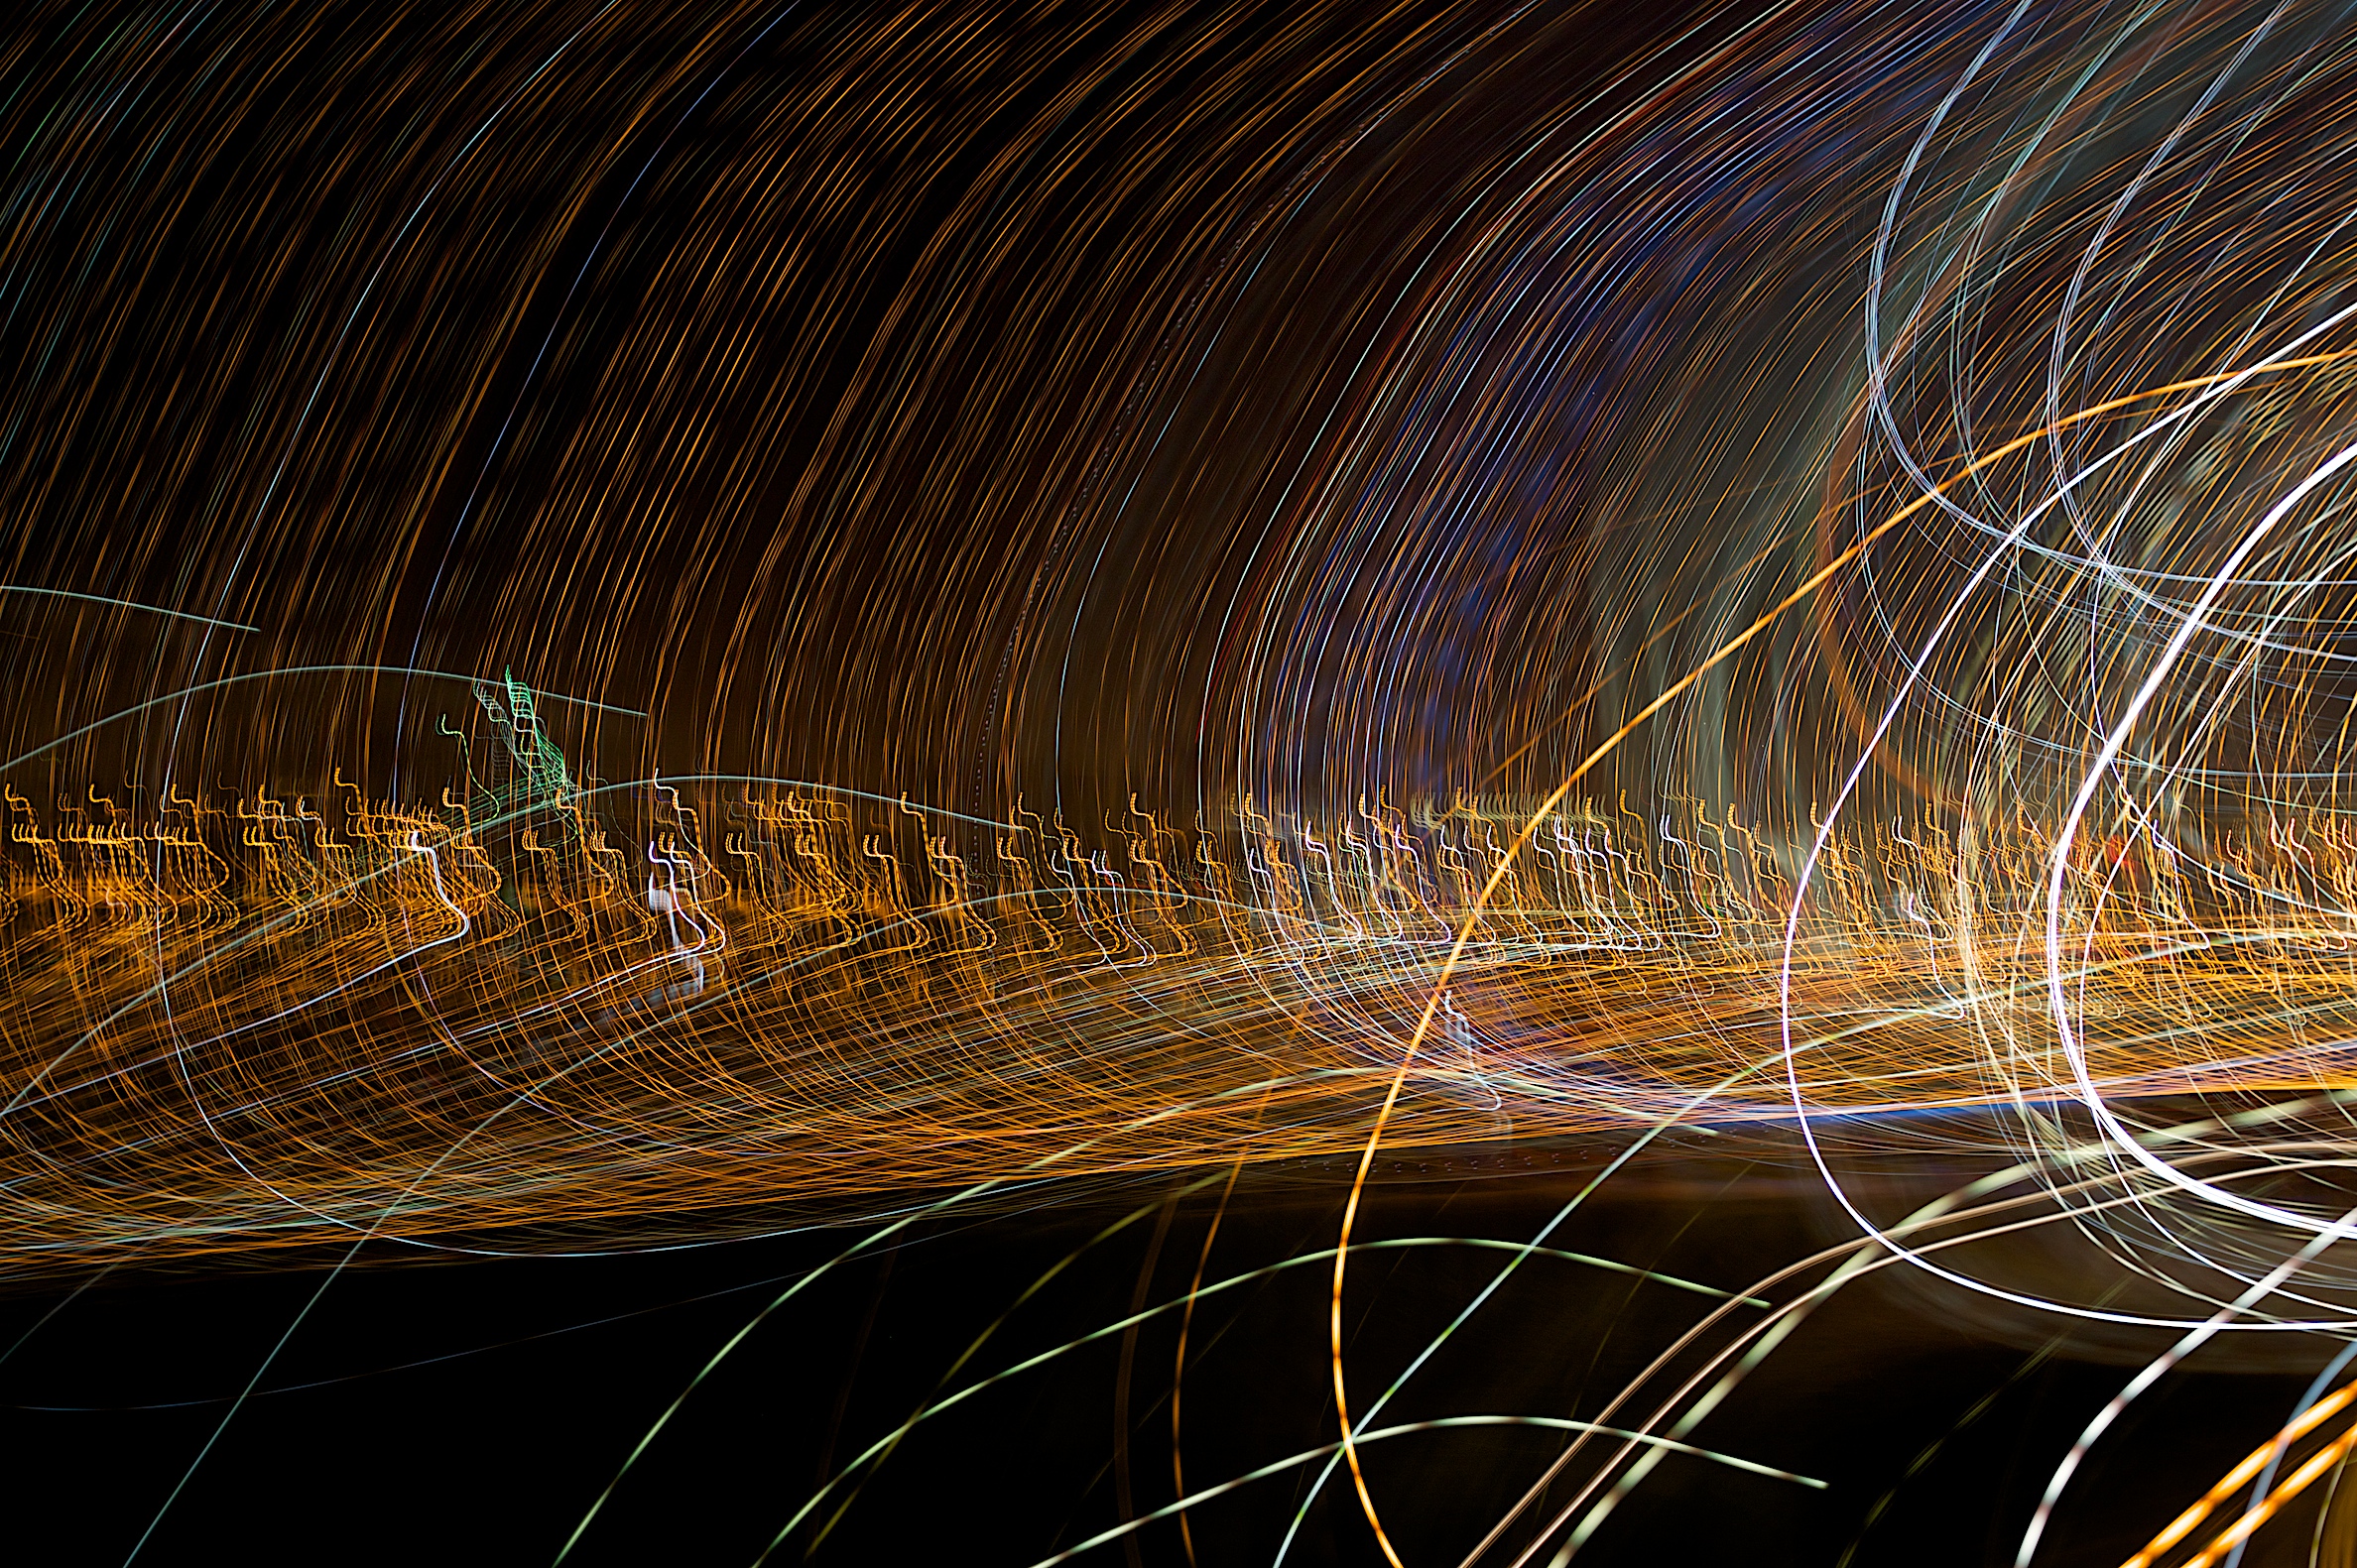
wing, light, night, sunlight, line, reflection, darkness, material, circle, invertebrate, spider web, close up, lightpaint, symmetry, wise09, macro photography, fractal art